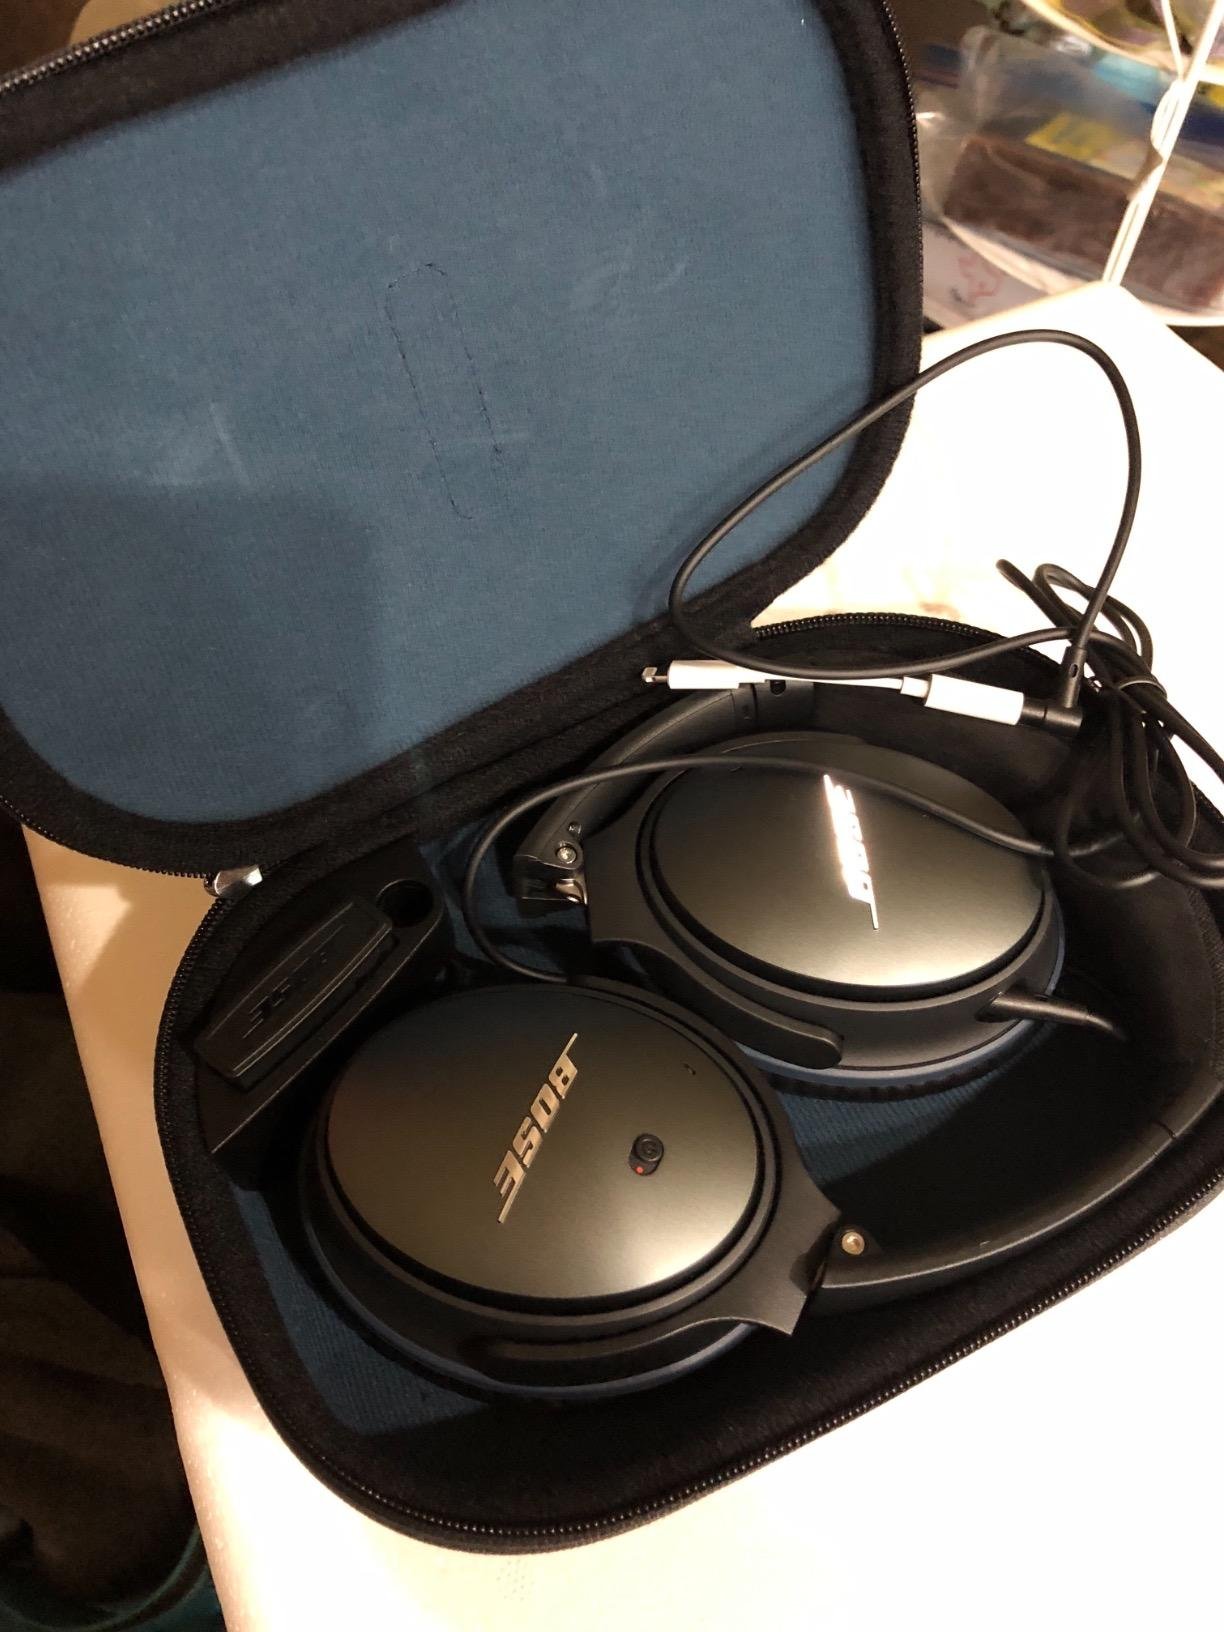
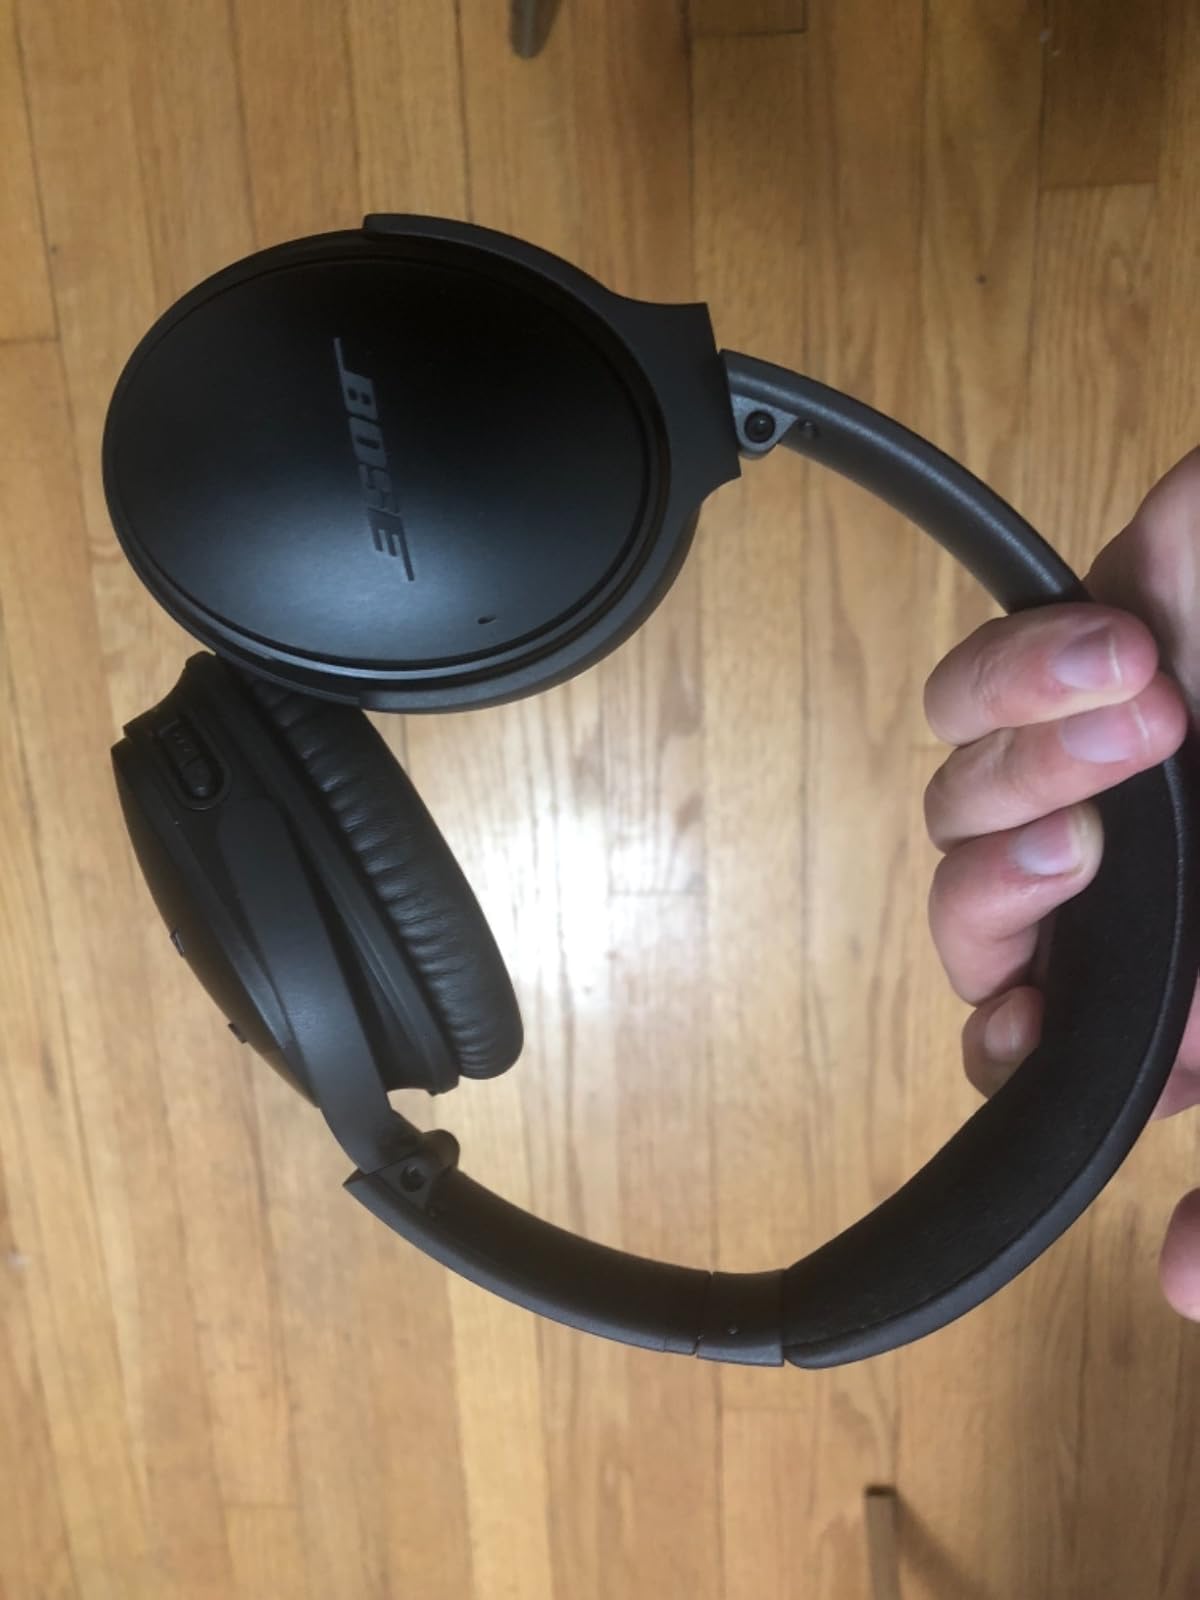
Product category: headphones
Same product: no